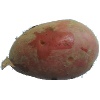
Label: red_potato